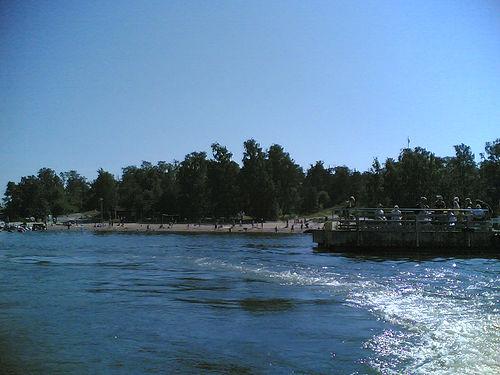
Weather: sun or clear